Édouard Meunier

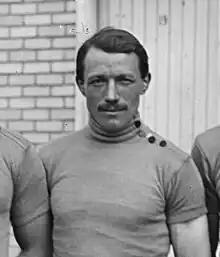

Édouard Meunier (born 1894, date of death unknown) was a French cyclist. He competed in the 50km event at the 1924 Summer Olympics.